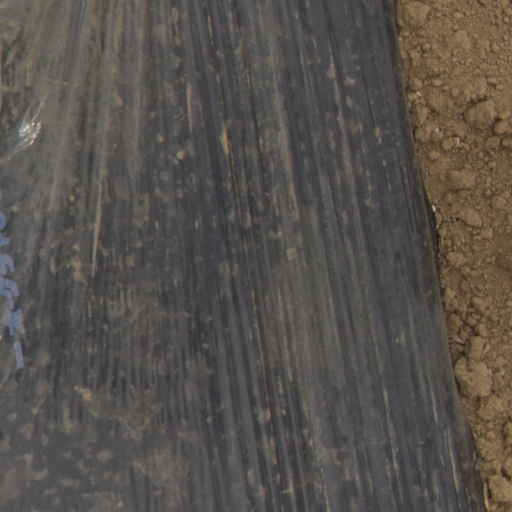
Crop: Jerusalem artichoke